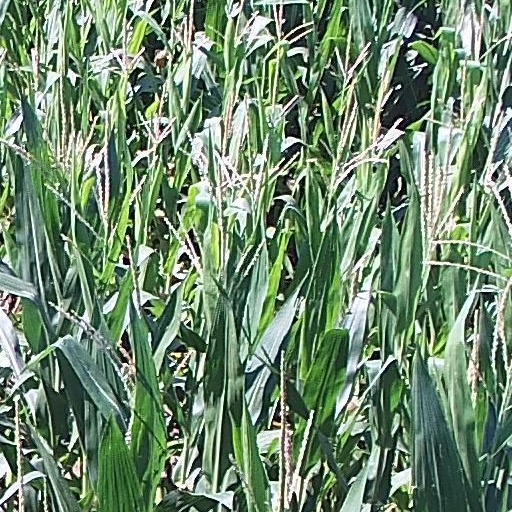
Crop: maize; corn